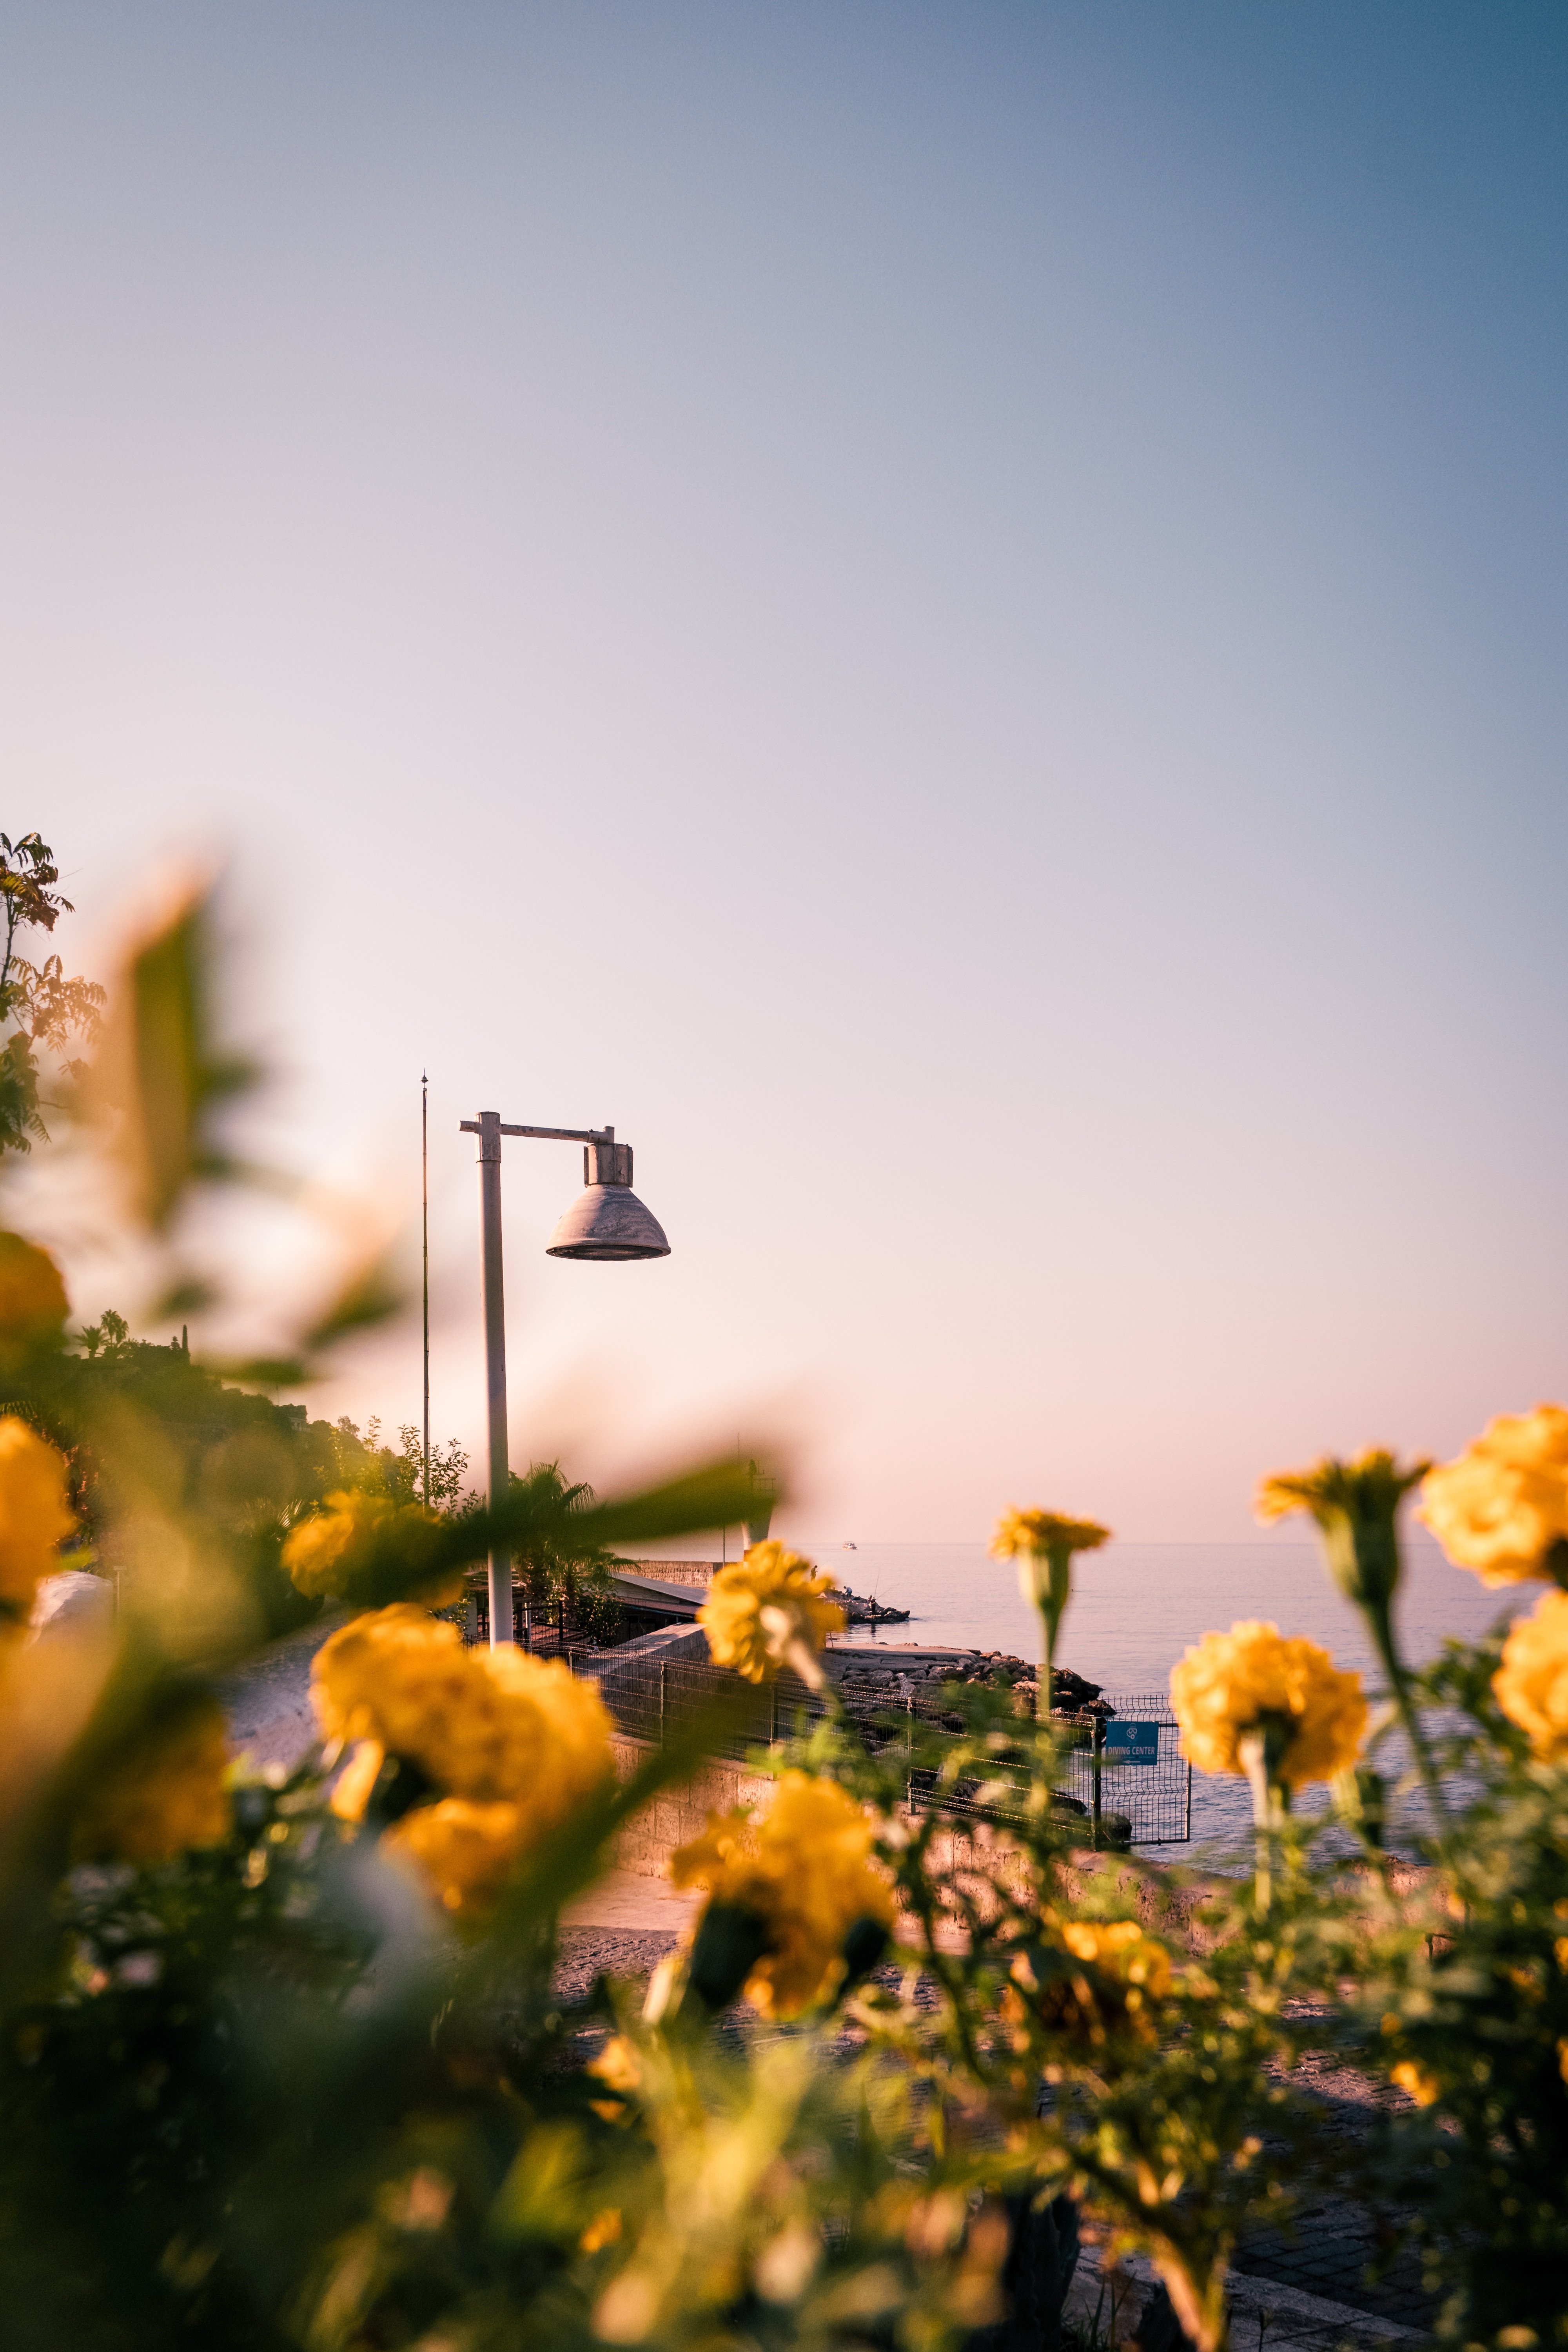
flower, sky, plant, daytime, cloud, natural landscape, sunlight, petal, dusk, grass, horizon, landscape, rural area, afterglow, grassland, sunset, meadow, flowering plant, field, building, evening, prairie, sunrise, wilderness, tree, annual plant, wildflower, daisy family, city, hill, sunflower, plant stem, dawn, road, backlighting, ocean